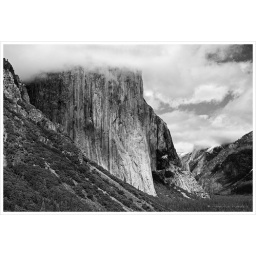
&lt;b&gt;El Capitan on a gray afternoon when storm clouds began to gather just above the walls peak.YosemiteCA&lt;/b&gt;